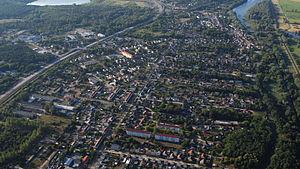
Brieskow-Finkenheerd est une commune de l'arrondissement d'Oder-Spree, au Brandebourg, en Allemagne.